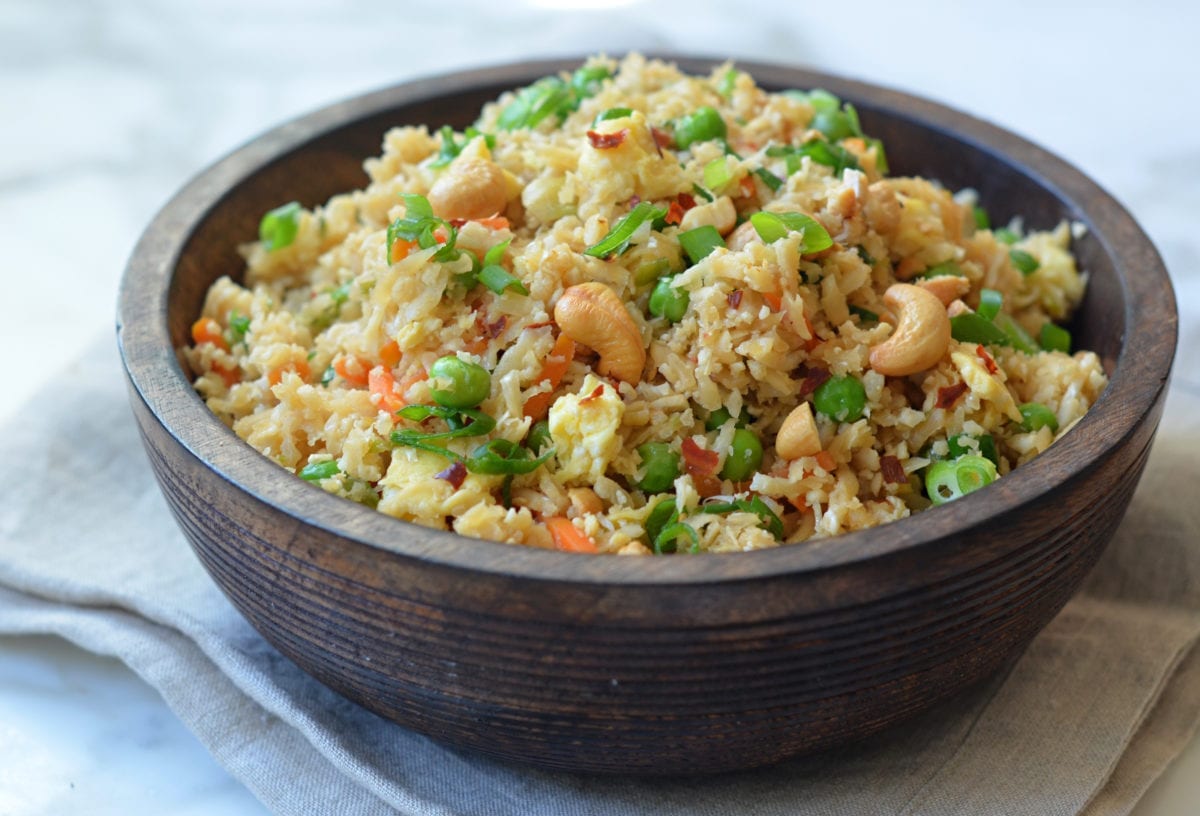
Dish: fried_rice